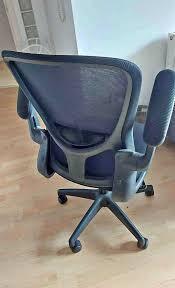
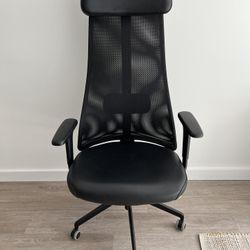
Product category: items_chair
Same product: no